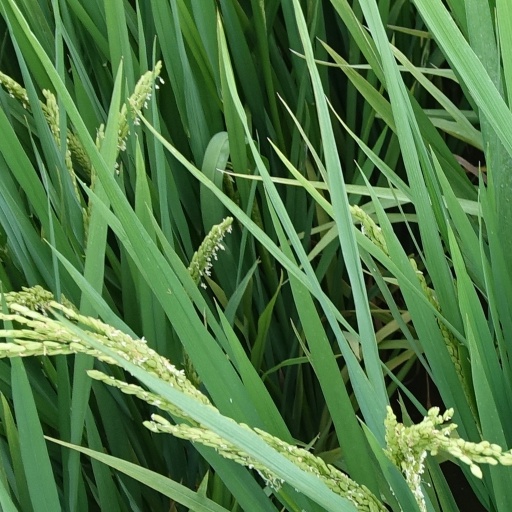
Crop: rice